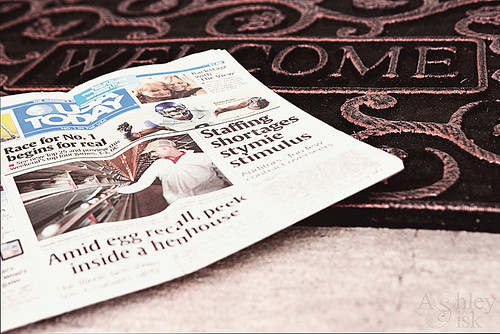
Waste category: paper